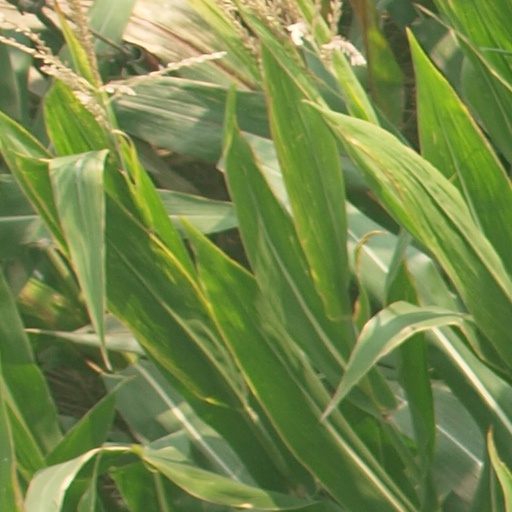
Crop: maize; corn